Jewish Community Center

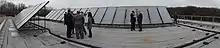
JCC of Staten Island solar panels

There are over 170 JCCs across North America in 43 US states and Canadian provinces. The states with the most JCCs include New York with 37, California with nearly 20, and 13 in Florida and New Jersey. Almost all of the largest metropolitan areas in the U.S. now have at least one JCC, and many smaller communities also have locations. JCCs all over the country provide a wide range of social, cultural, and educational services, ranging from lectures, concerts, theater performances, and dance recitals to health and fitness classes, job training workshops, and citizenship classes.